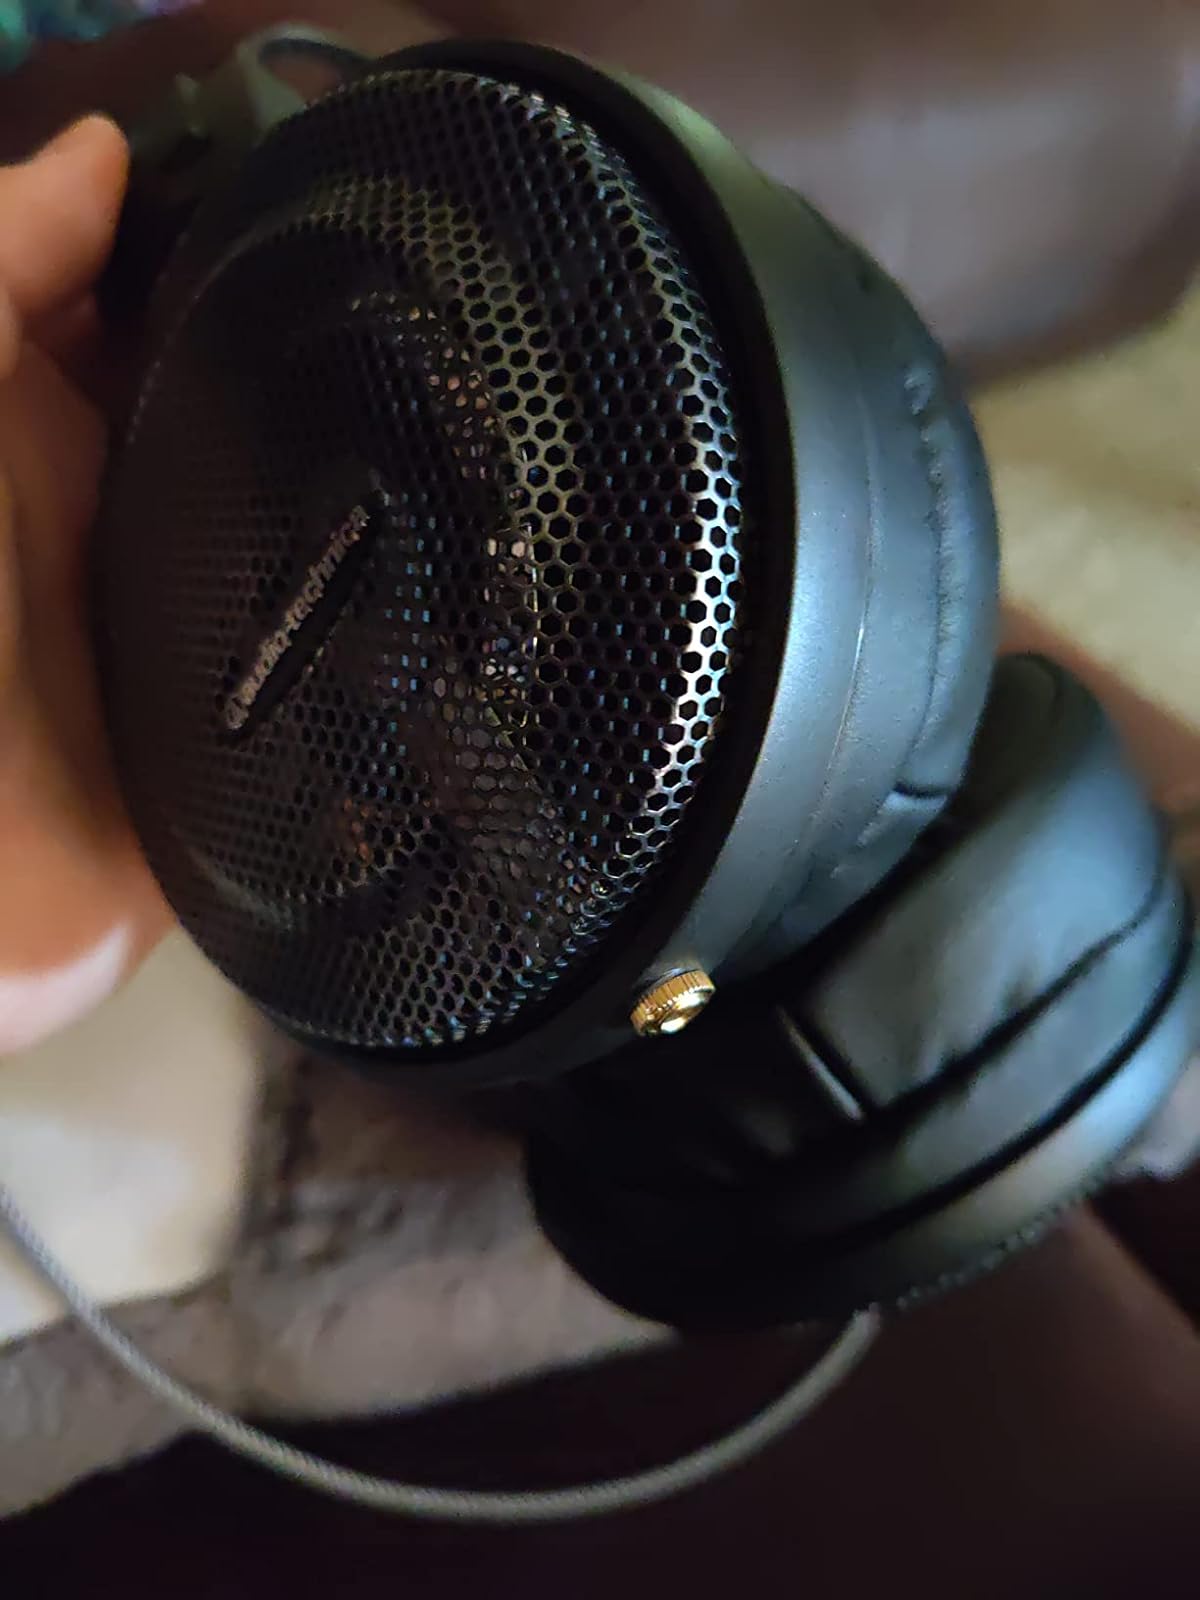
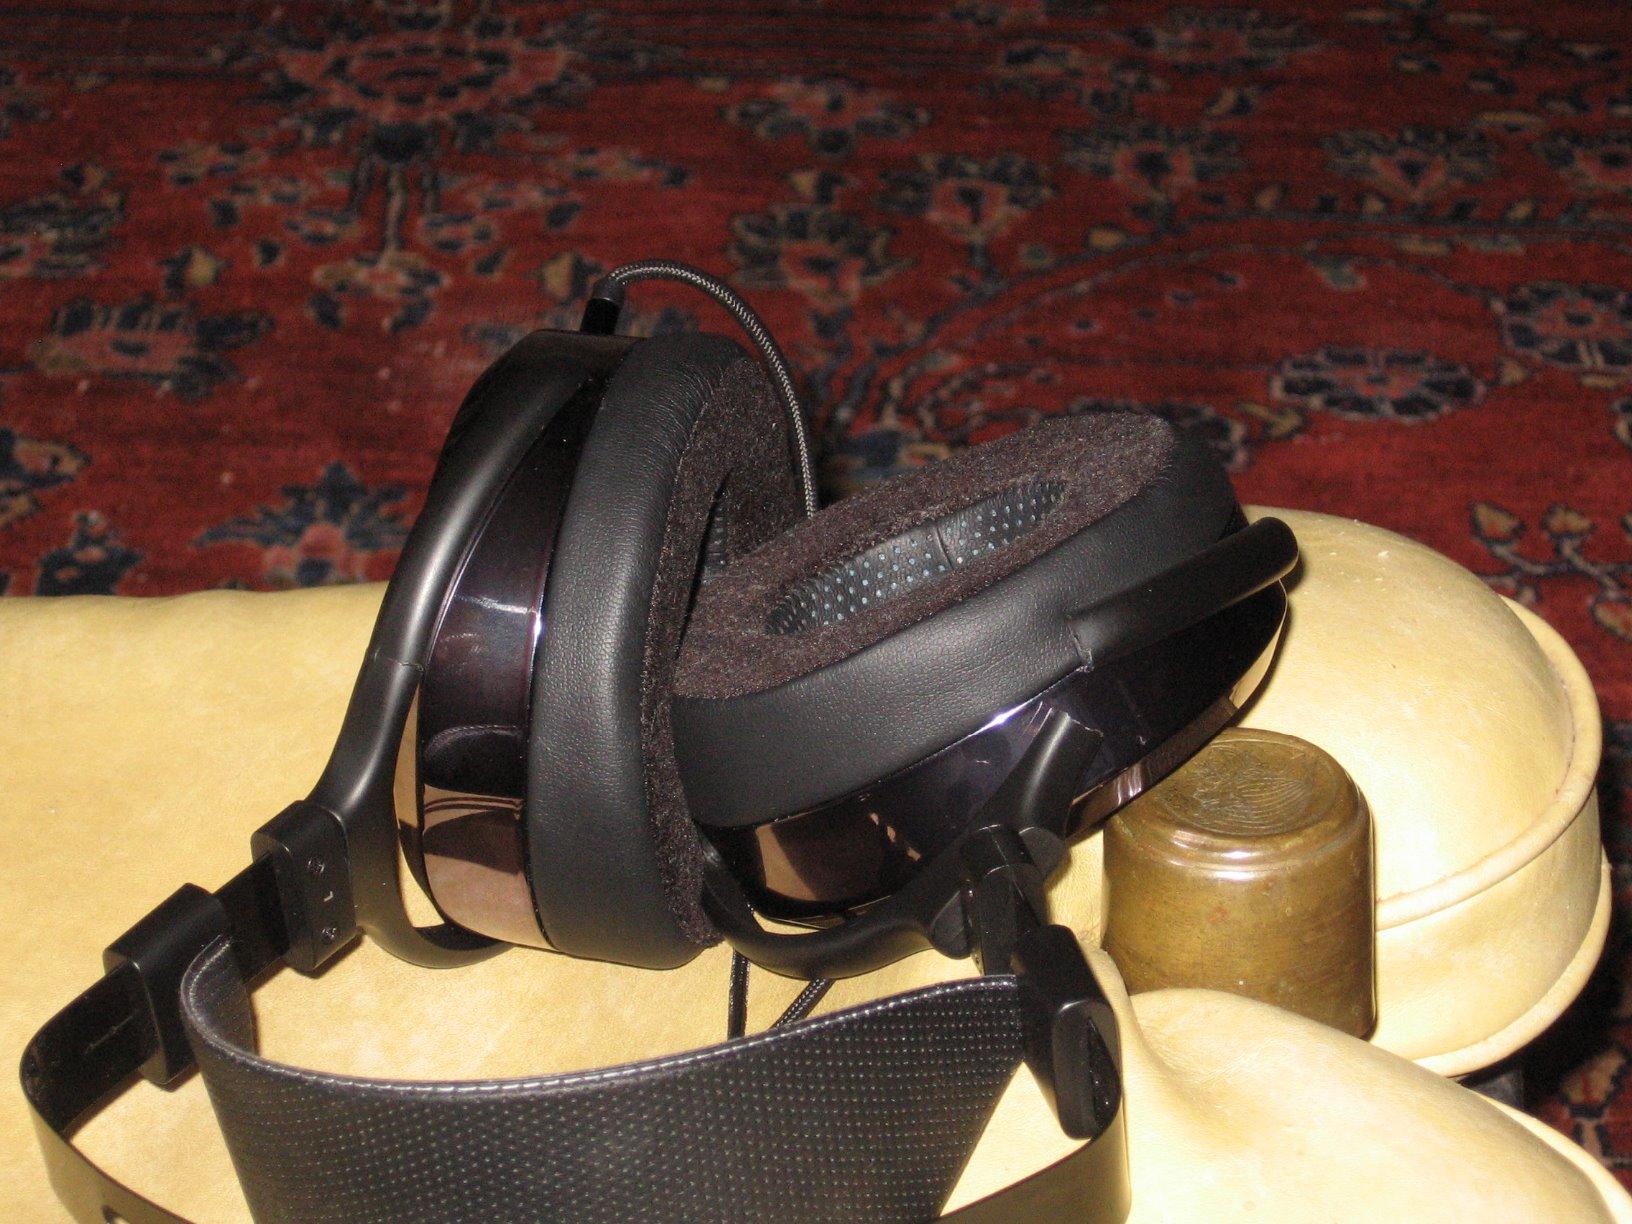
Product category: headphones
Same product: no